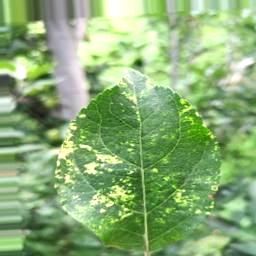
Label: Apple_Mosaic